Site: brandenburg
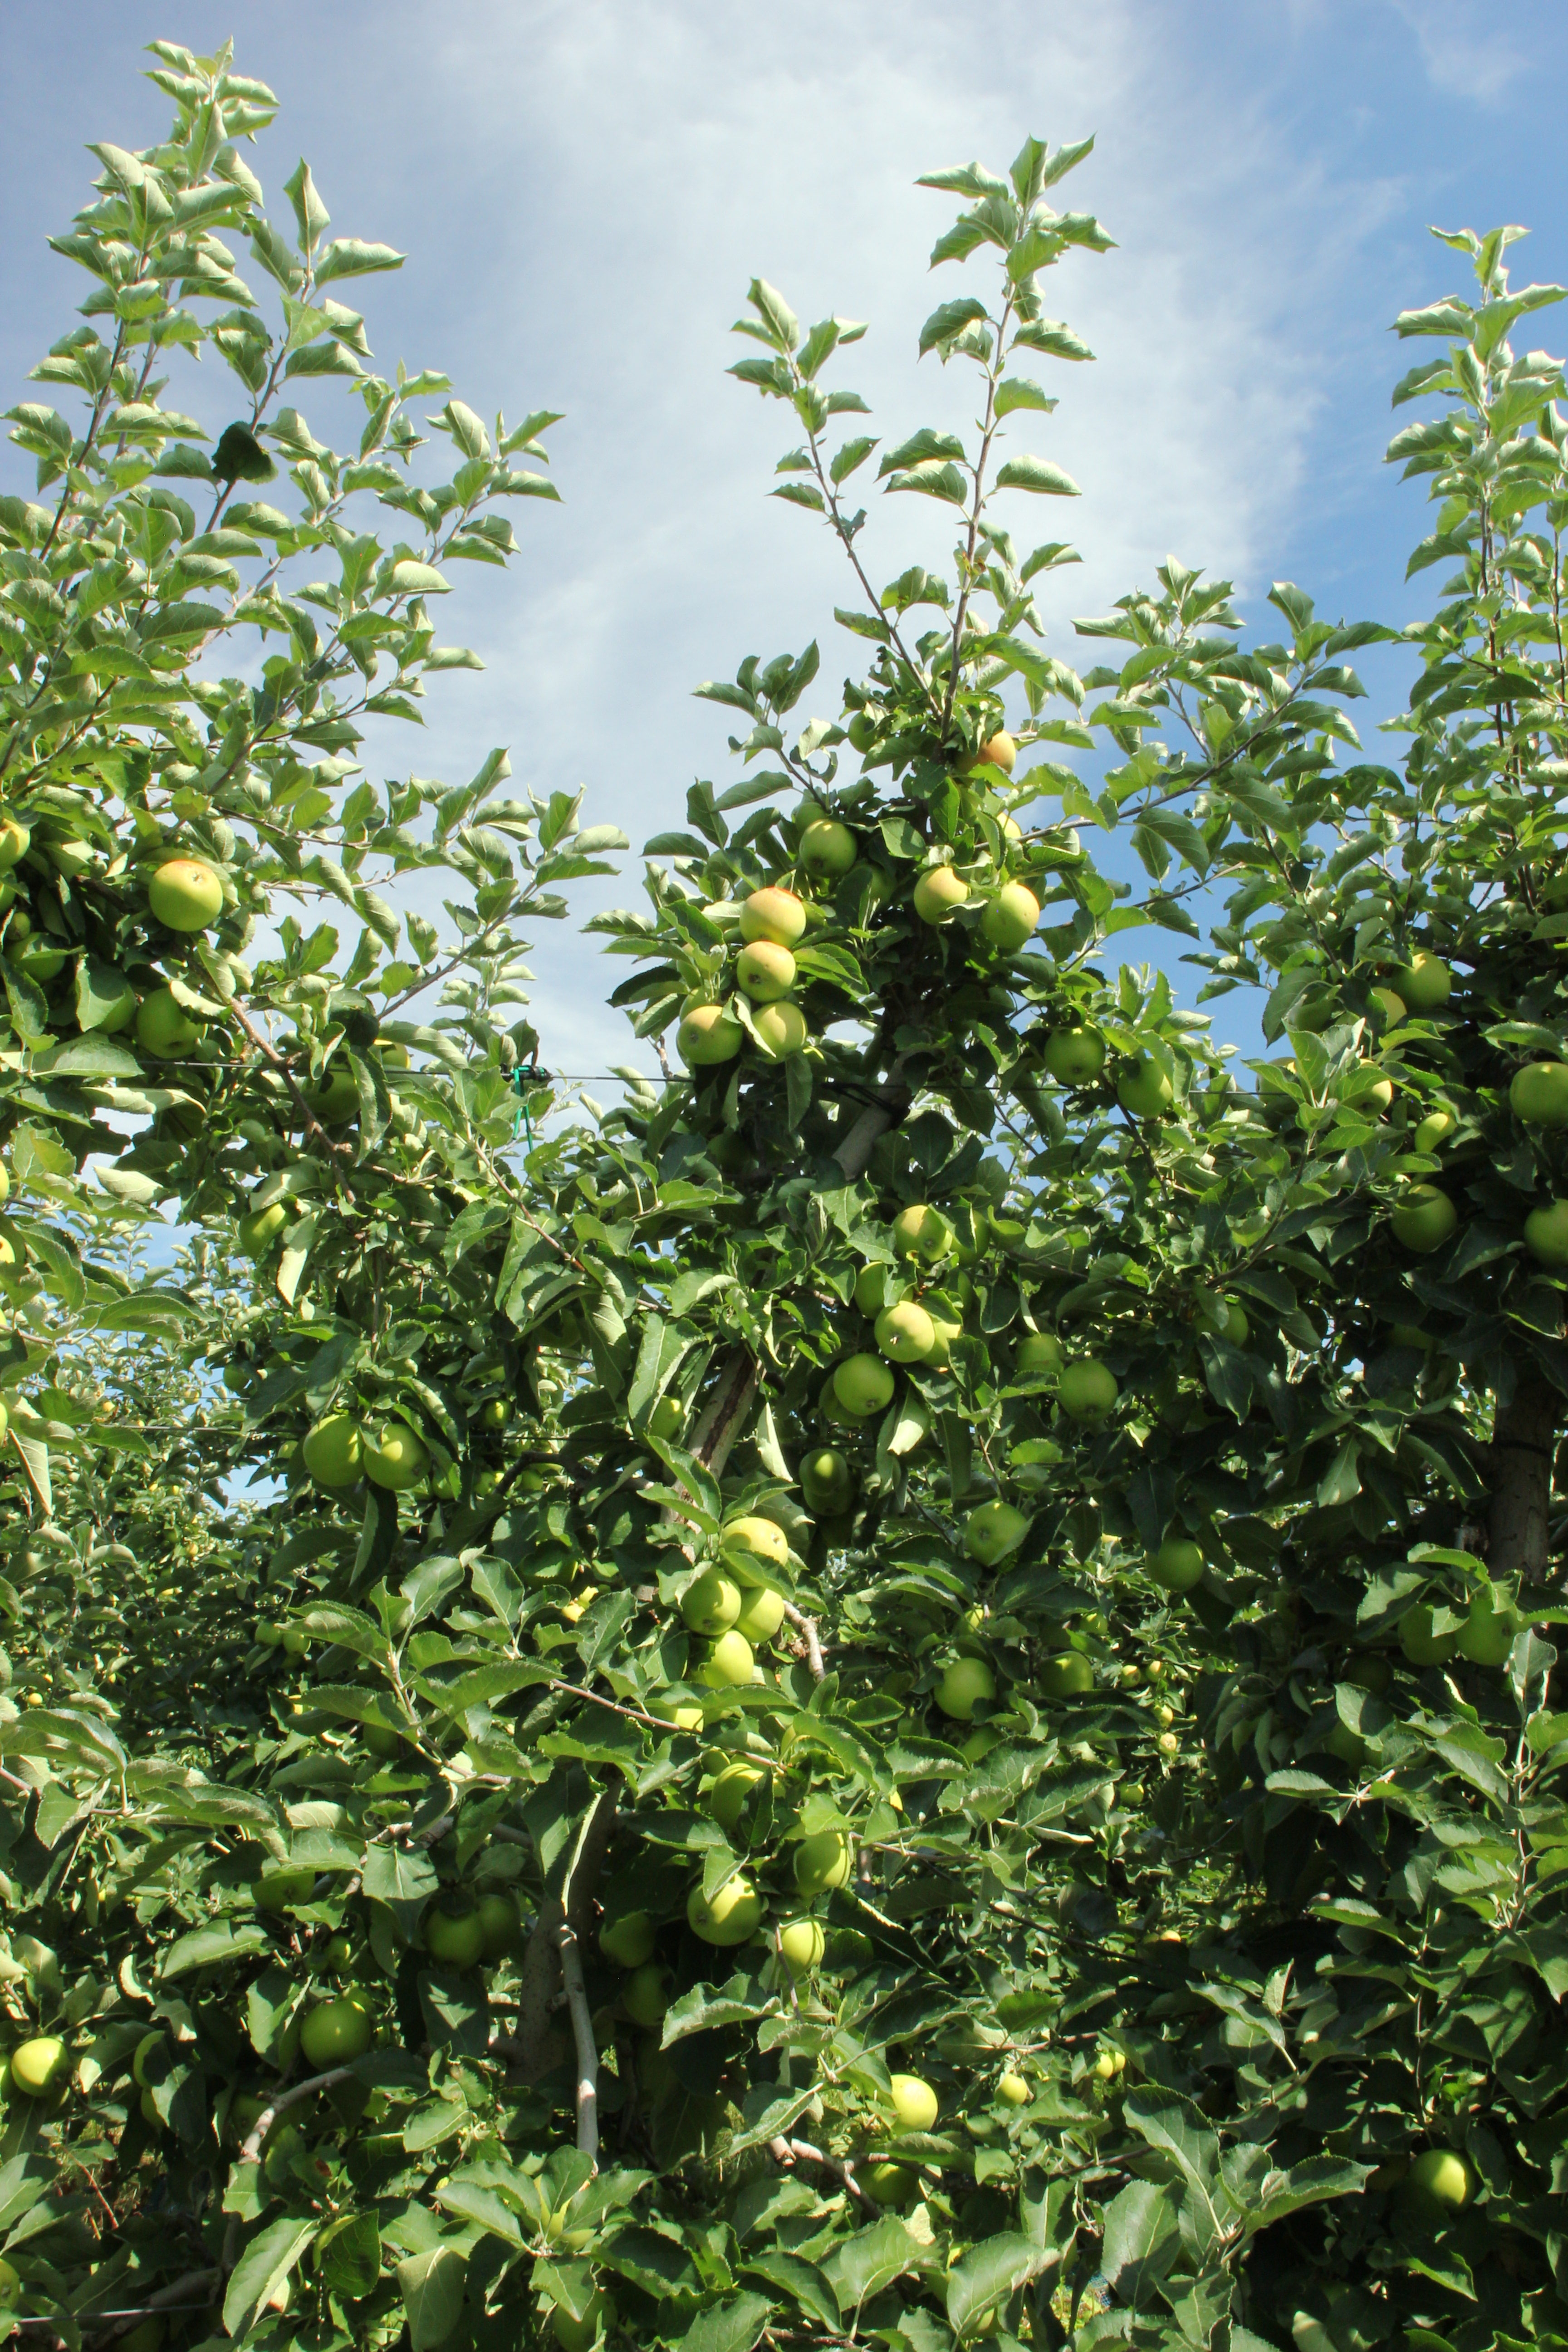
Growth stage (BBCH 77): Development of fruit